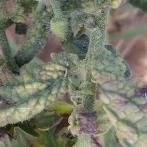
Crop: Tomato
Condition: virosis-d